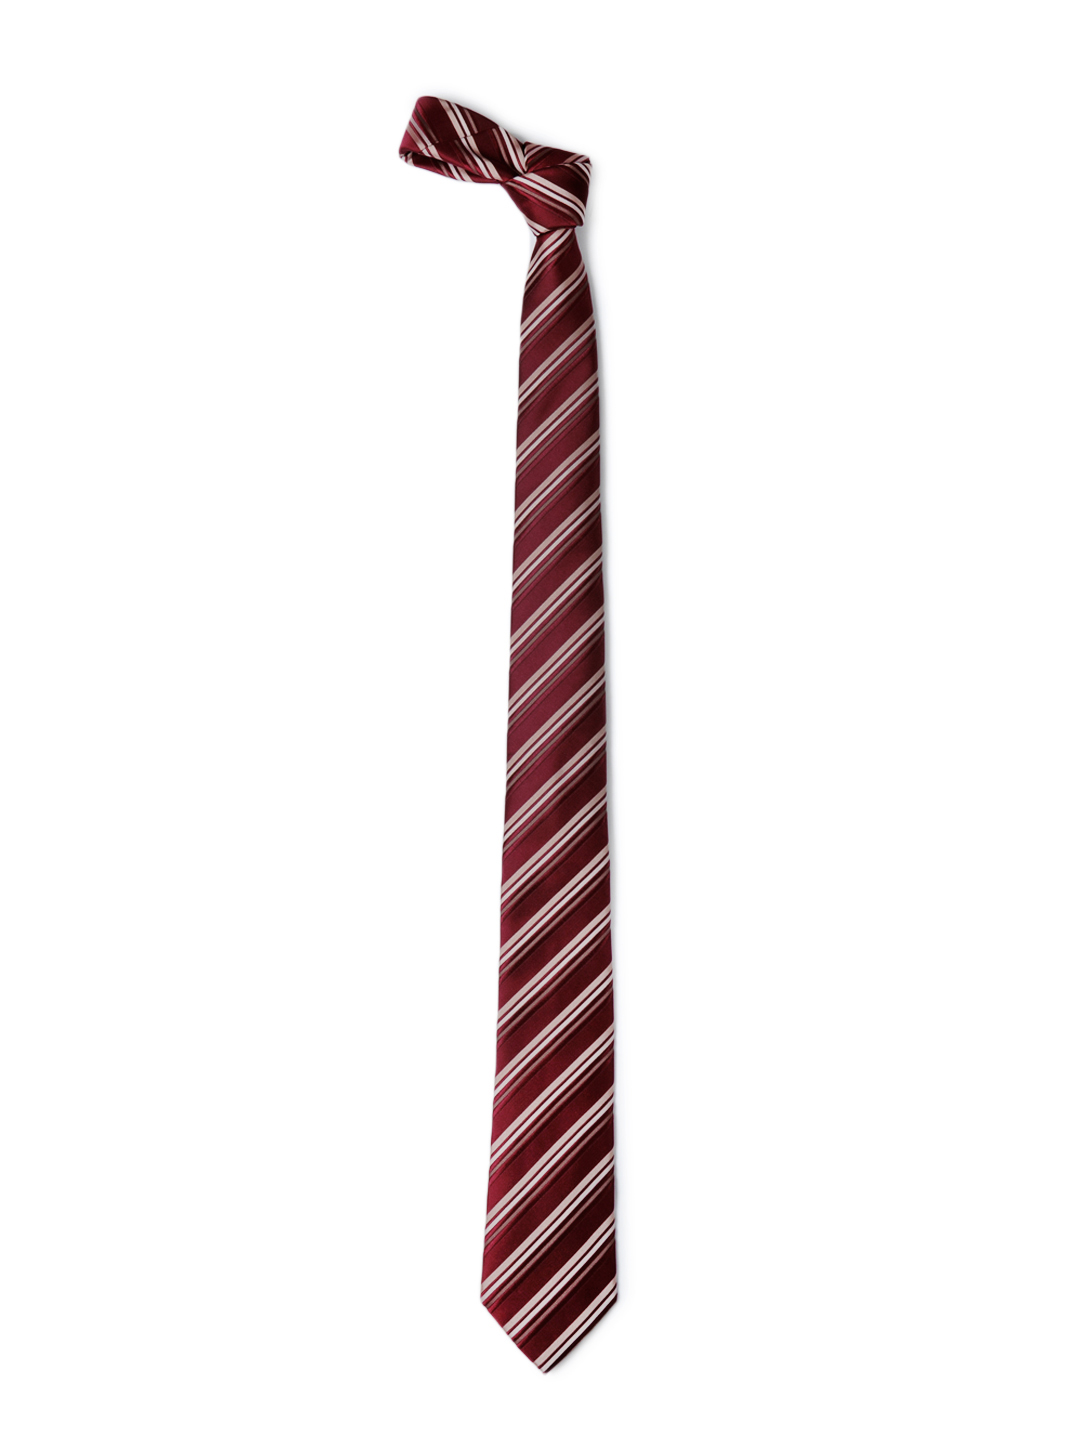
Park Avenue Men Maroon Tie
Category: Accessories / Ties / Ties
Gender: Men
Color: Maroon
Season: Summer 2012
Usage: Casual